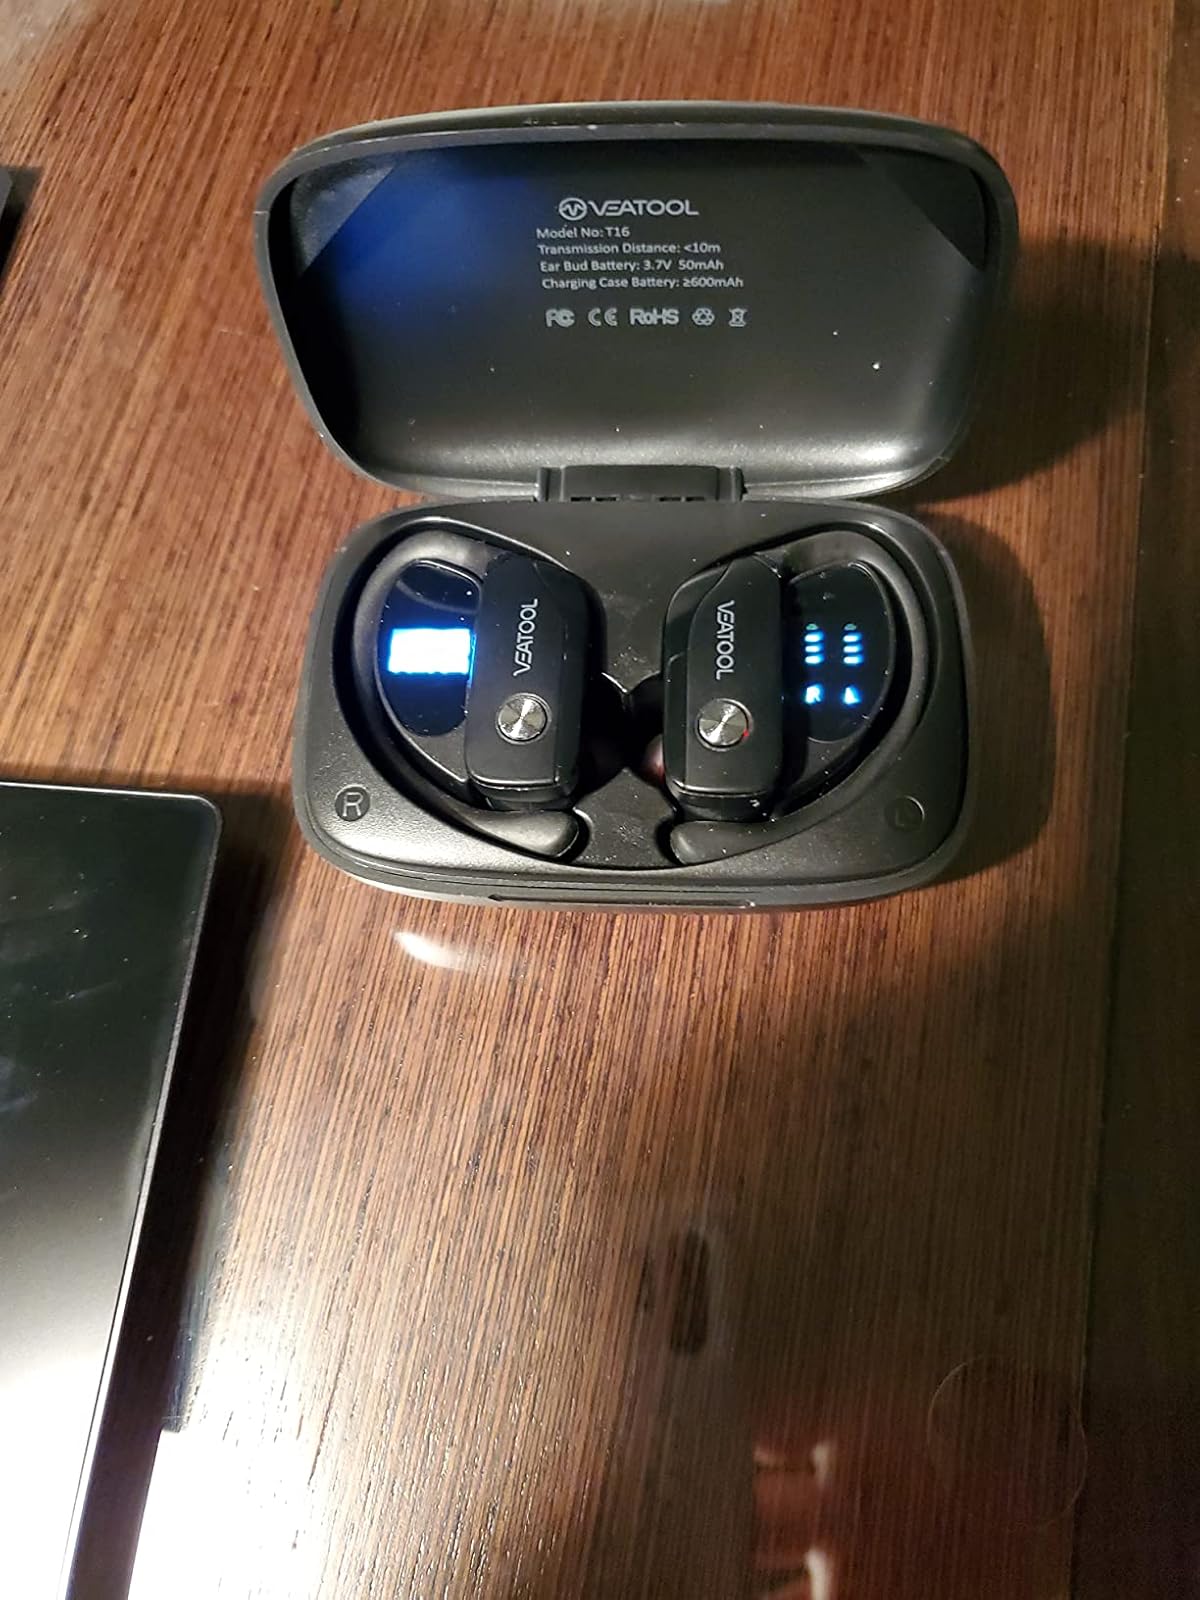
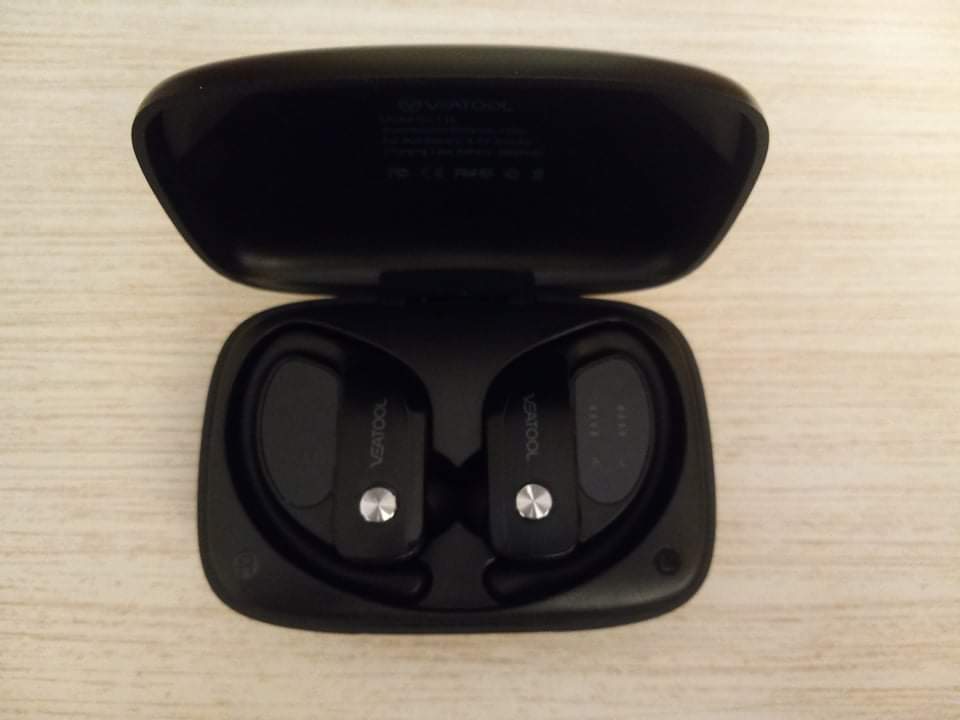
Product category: earbuds
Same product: no